Marian Seldes

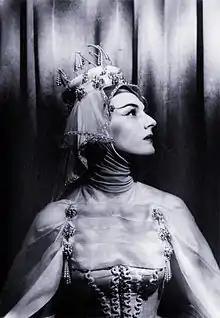
Seldes in "Ondine" (1954)

Marian Hall Seldes (August 23, 1928 – October 6, 2014) was an American actress. A five-time Tony Award nominee, she won the Tony Award for Best Featured Actress in a Play for "A Delicate Balance" in 1967, and received subsequent nominations for "Father's Day" (1971), "Deathtrap" (1978–82), "Ring Round the Moon" (1999), and "Dinner at Eight" (2002). She also won a Drama Desk Award for "Father's Day".